The Bureau: XCOM Declassified

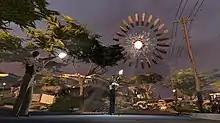
Carter and one of his recruits shooting at in alien in the sky. The alien is shaped like a circle with a bright light in the center. The circumference of the circle consists of unconnected metal-like petals or teeth.

Take-Two Interactive, the parent company of the game's publisher 2K Games, purchased the intellectual property rights of "X-COM" from Infogrames in 2005. In 2006, 2K Games acquired Irrational Games, which had an office in Boston and another in Australia. Irrational Games, led by Ken Levine, was primarily focused on the development of "BioShock" but the team wanted to develop two projects simultaneously. Both offices created different pitches for a new "X-COM" game. Initially, the team attempted to return to the strategy root of the franchise using the engine that powered "Freedom Force" but because of the popularity of and the team's expertise in first-person shooters (having worked on "SWAT 4" and "System Shock 2"), they changed genres. However, the team found it difficult to translate the strategy elements into a shooter and many pitches were abandoned. One of the pitches was set in a world conquered by extraterrestrial forces where the hero, inspired by Dave Grohl, leads a revolution against the aliens. Another pitch had the player character escape an alien vessel and mount the back of a colossal alien. The Australian branch experimented with asymmetrical multiplayer, in which a group of players played as human soldiers while another group controlled the aliens. Levine's Boston office withdrew from the game's development to focus on "BioShock"s production. Irrational Games Australia later split to become 2K Australia.